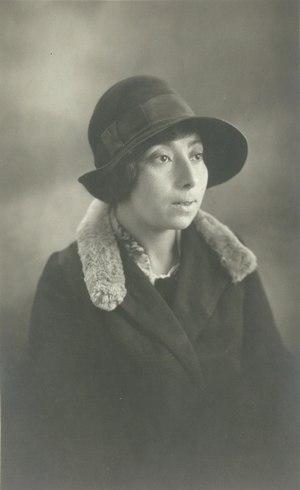
La littérature yiddish comprend tous les écrits littéraires en yiddish, la langue des Juifs ashkénazes, dérivé du moyen haut allemand. La langue yiddish prend ses racines en Europe centrale, et a migré au cours des siècles vers l'Europe de l'Est.